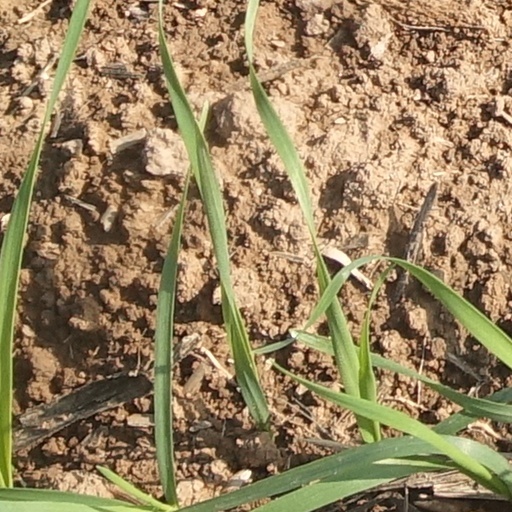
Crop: wheat